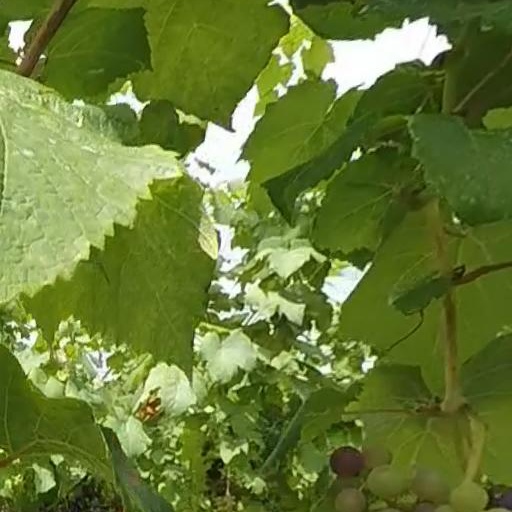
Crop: grape